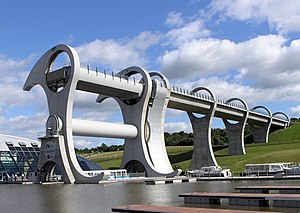
Falkirk Wheel
The Falkirk Wheel
Falkirk Wheel, der er navngivet efter den nærliggende by Falkirk i det centrale Skotland, er et roterende slusesystem, der forbinder Forth and Clyde Canal med Union Canal. De to kanaler har en højdeforskel på 24 meter, hvilket svarer til en 8 etagers bygning. Den roterende sluse kan bære 600 tons.